Sun Metro Brio

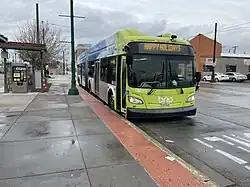
A Brio bus at the downtown transit center

Brio is a bus rapid transit system in El Paso, Texas, United States. It is operated by Sun Metro.